USS Cornubia

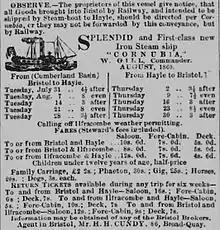
Advert for the SS Cornubia from the Bristol Times and Mirror. Saturday 25 August 1860

She was given the name "Cornubia" from the Latinised name for Cornwall and was a fast iron paddle steamer, long and narrow at long and with a beam. Her Harveys-built twin oscillating side-wheel engines with four boilers and stroke produced and was capable of propelling the vessel at over . Her shallow, draft was initially designed to cope with the shallow harbours in Cornwall, but proved to be very useful in her later life.